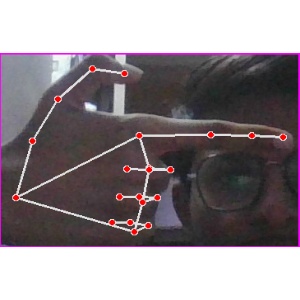
अक्षर: ब